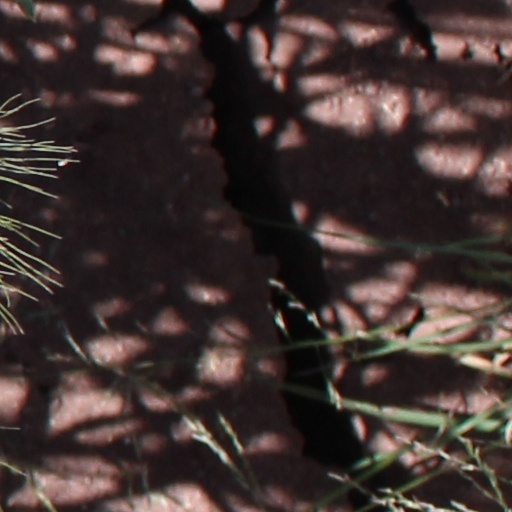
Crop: wheat